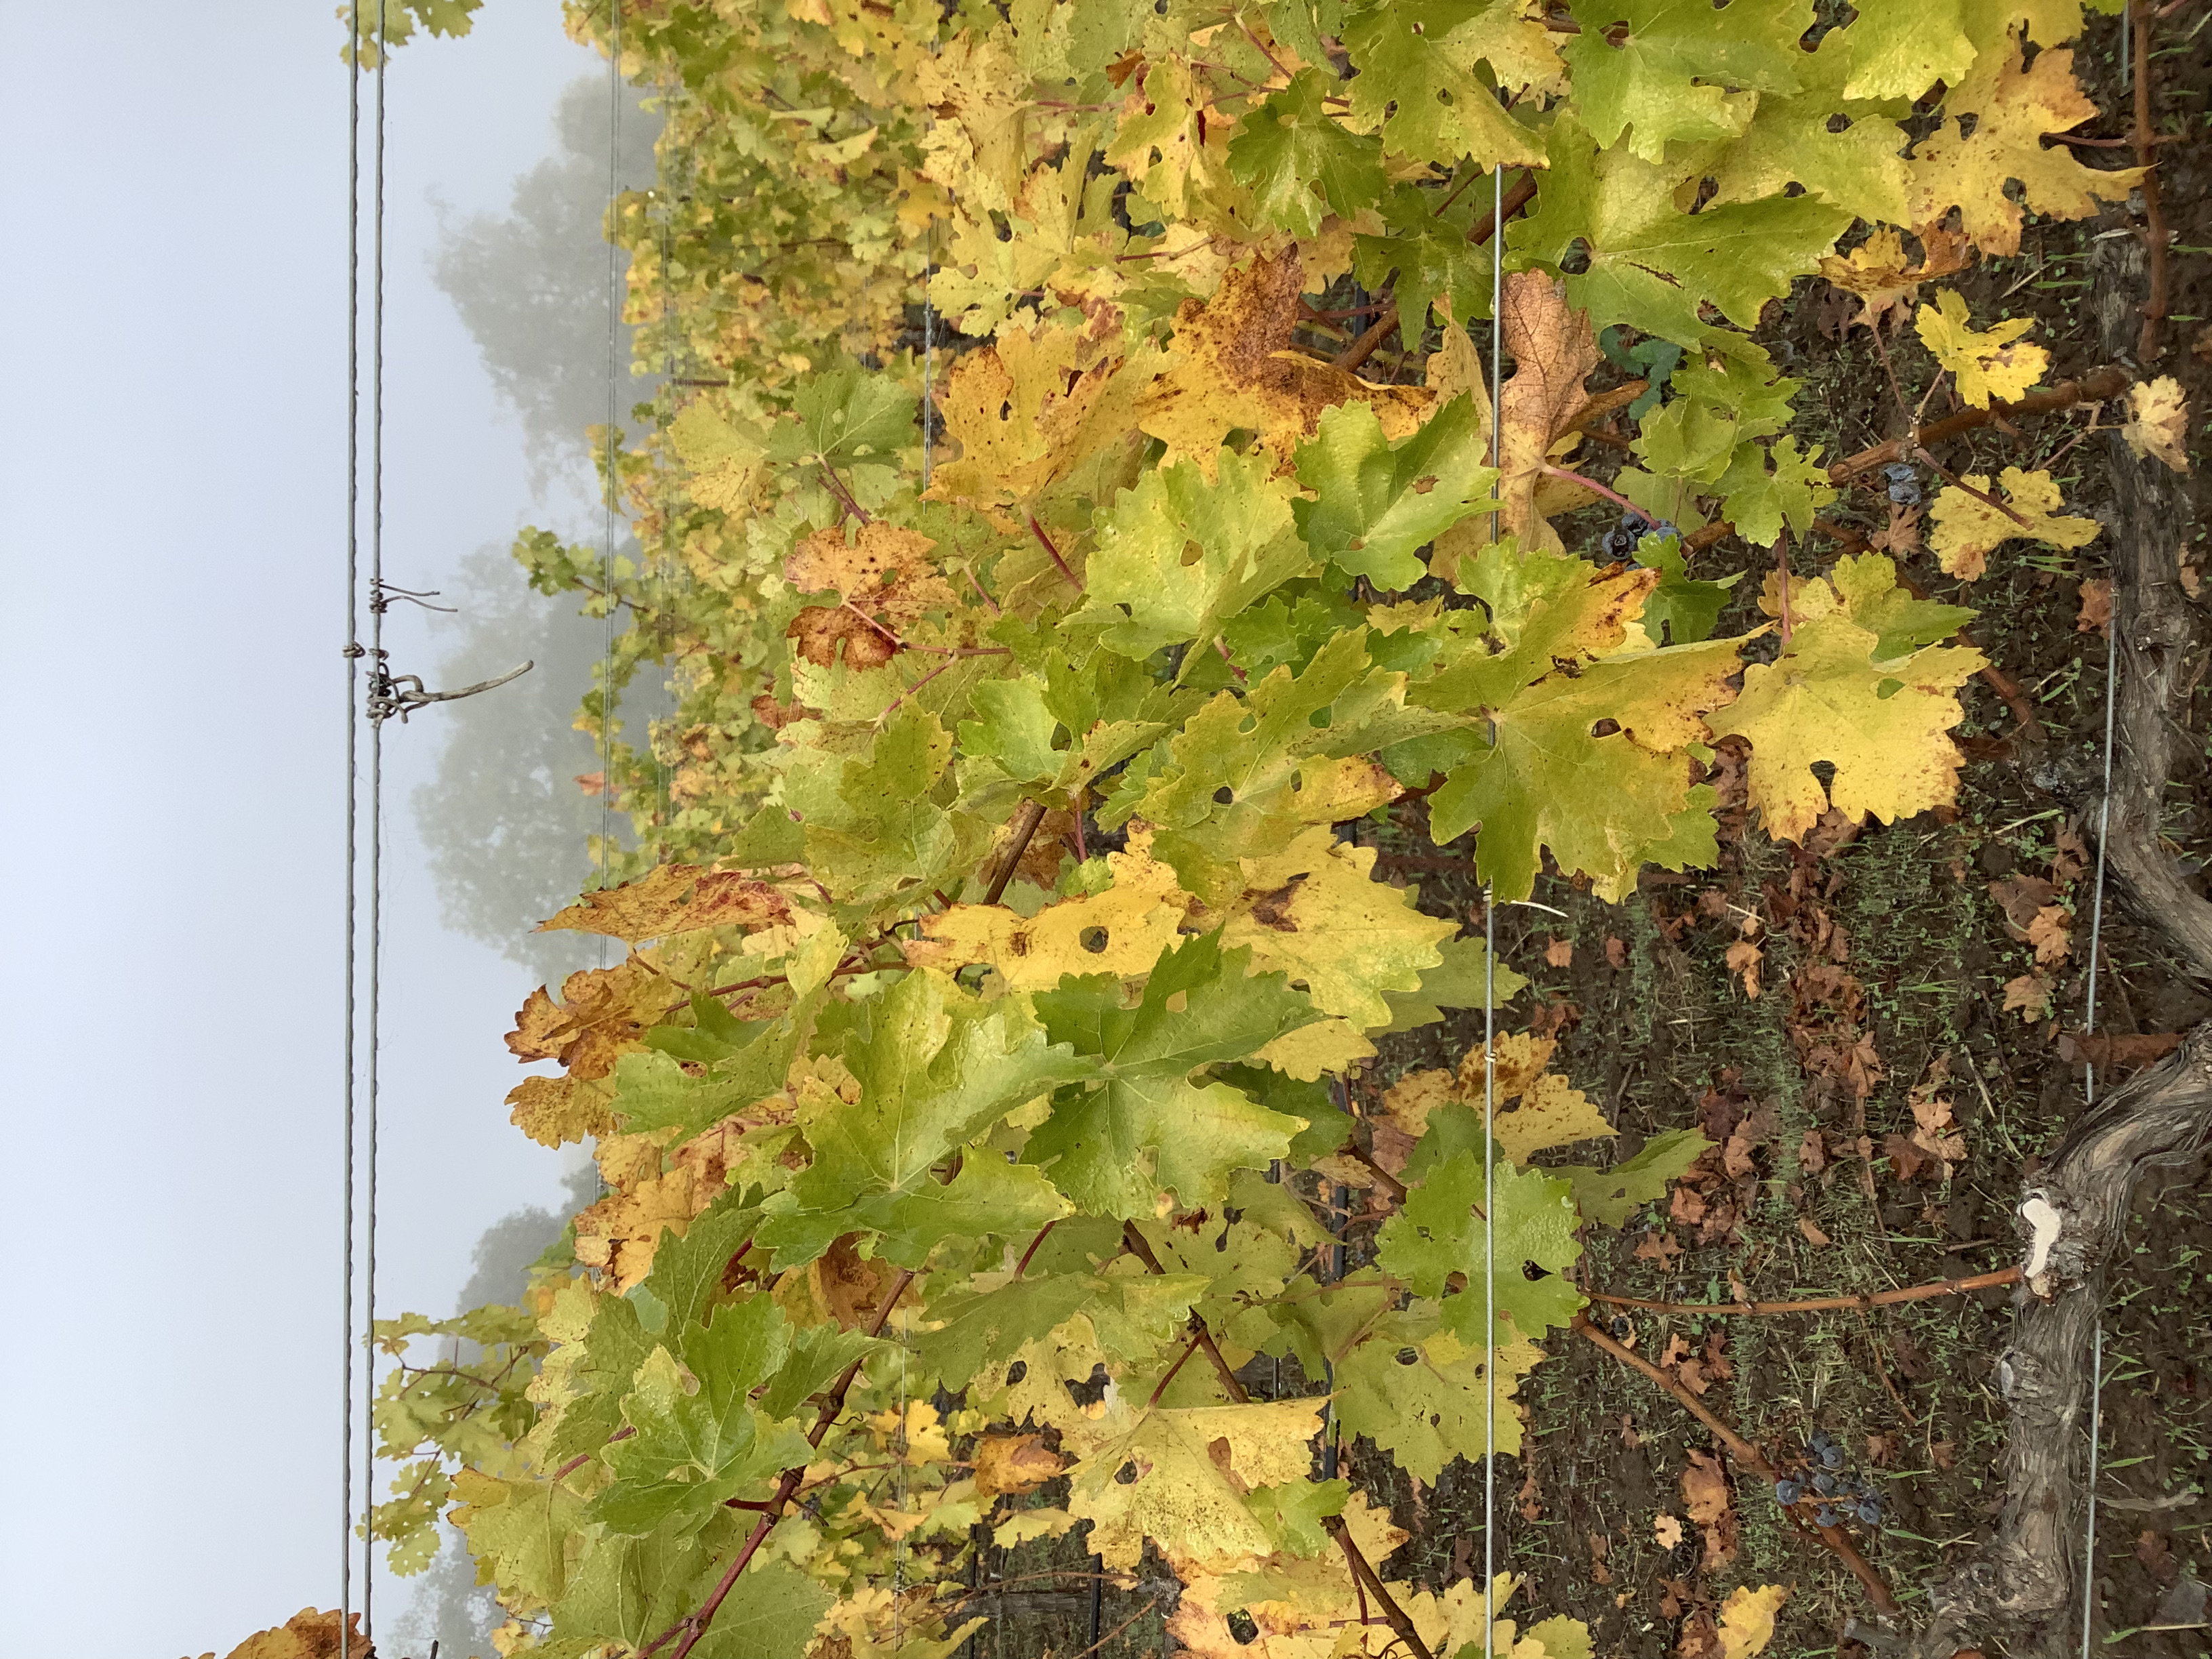
Label: No Virus